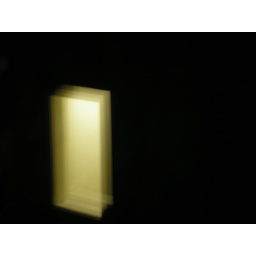
Taken from the King Eddie window in the dead of night to the floor below.